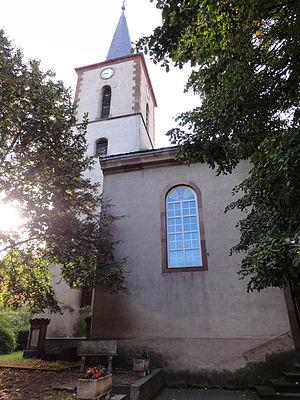
Alsace, Bas-Rhin, Église protestante de Furdenheim (IA67005538).
Furdenheim est une commune française située dans le département du Bas-Rhin, en région Grand Est.